Argentina men's national field hockey team

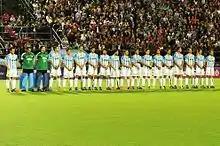
"Los Leones" in 2015.

The following 24 players were named on 2 December 2024 for the FIH Pro League matches against England and Ireland from 10 to 15 December 2024 in Santiago del Estero, Argentina.